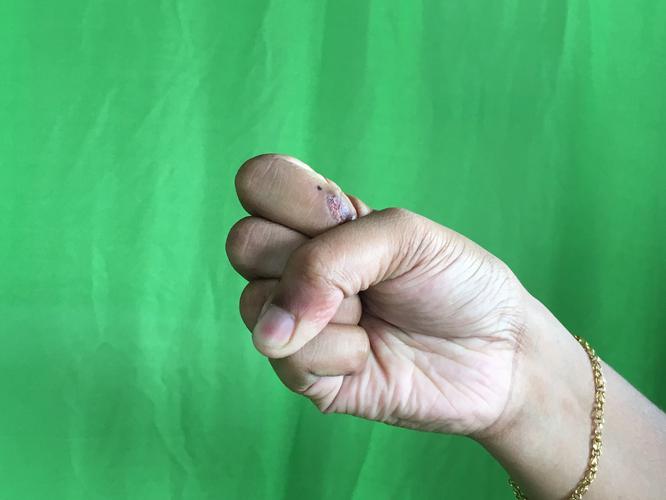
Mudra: Mushti
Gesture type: single_hand